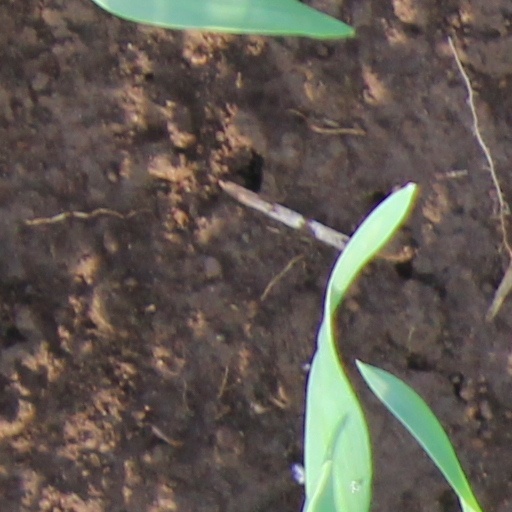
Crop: wheat